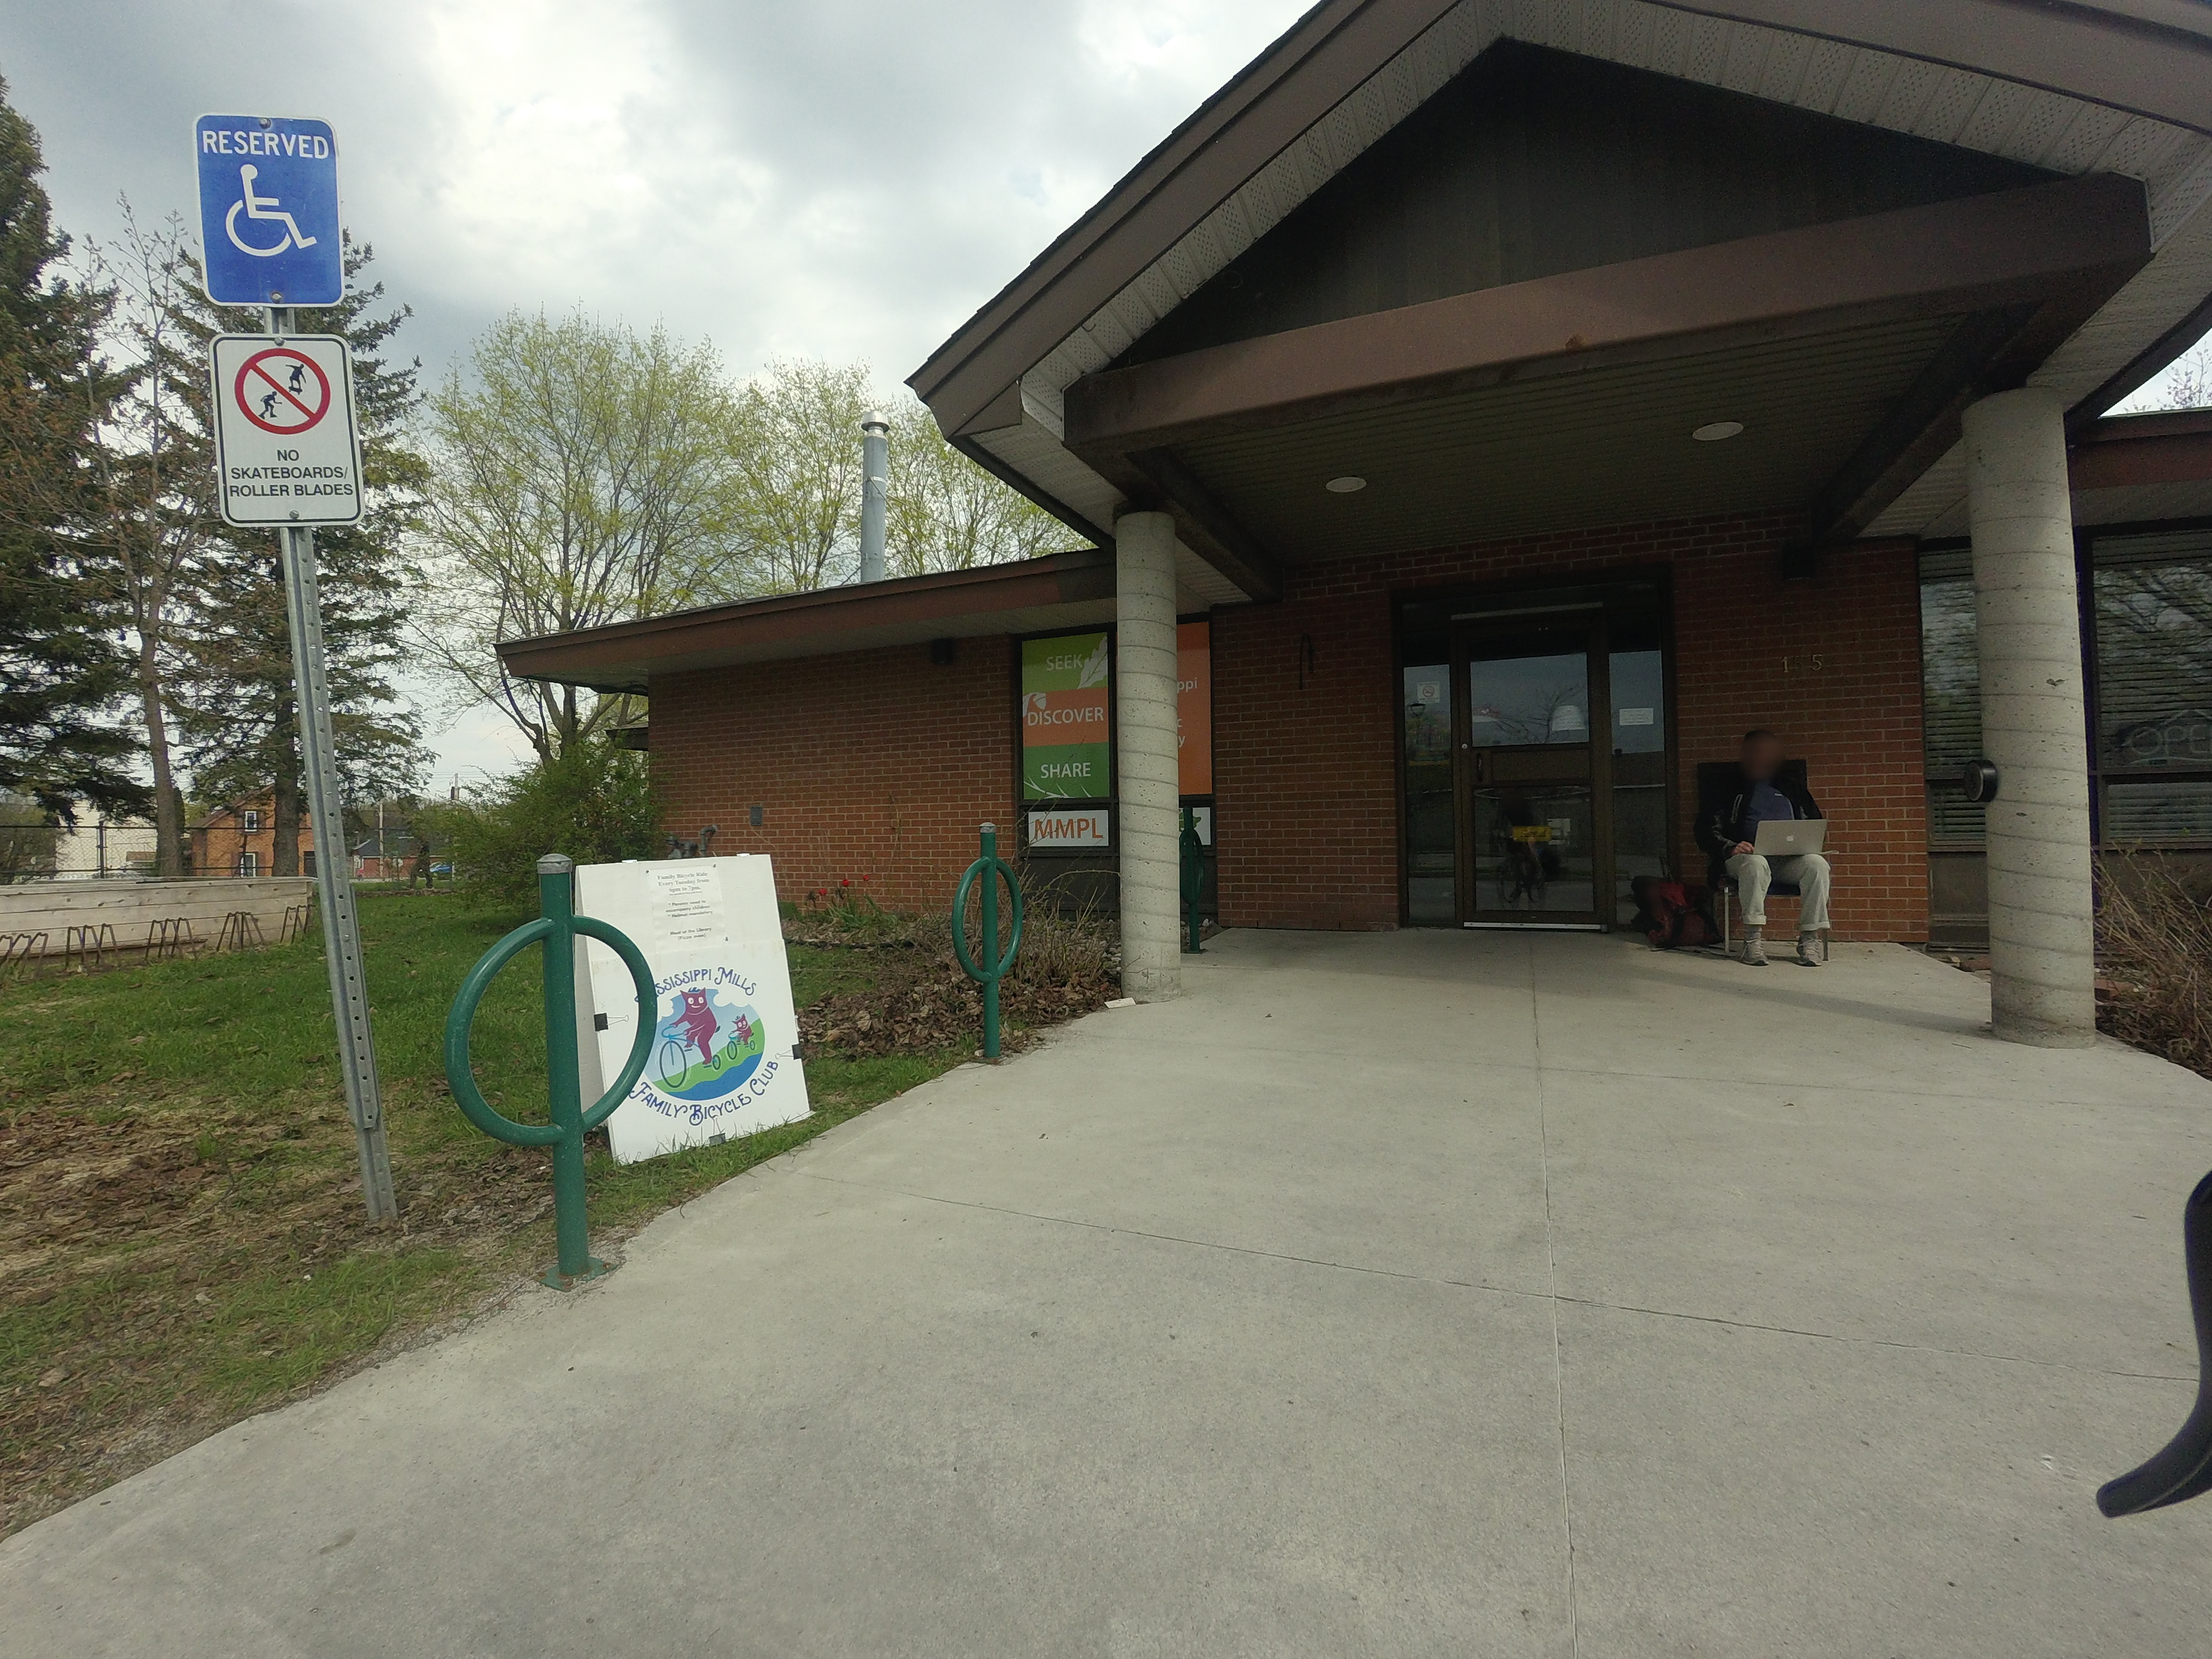
Feature: Wheelchair
State: Ontario
Country: Canada
Date: 2019-05-19T15:58:23+00:00